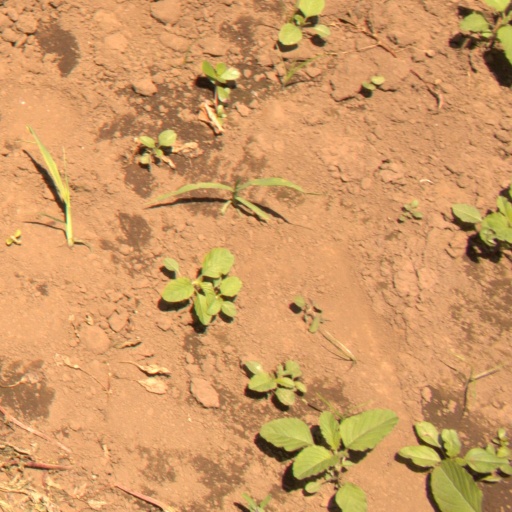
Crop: soybean